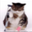
Label: cat